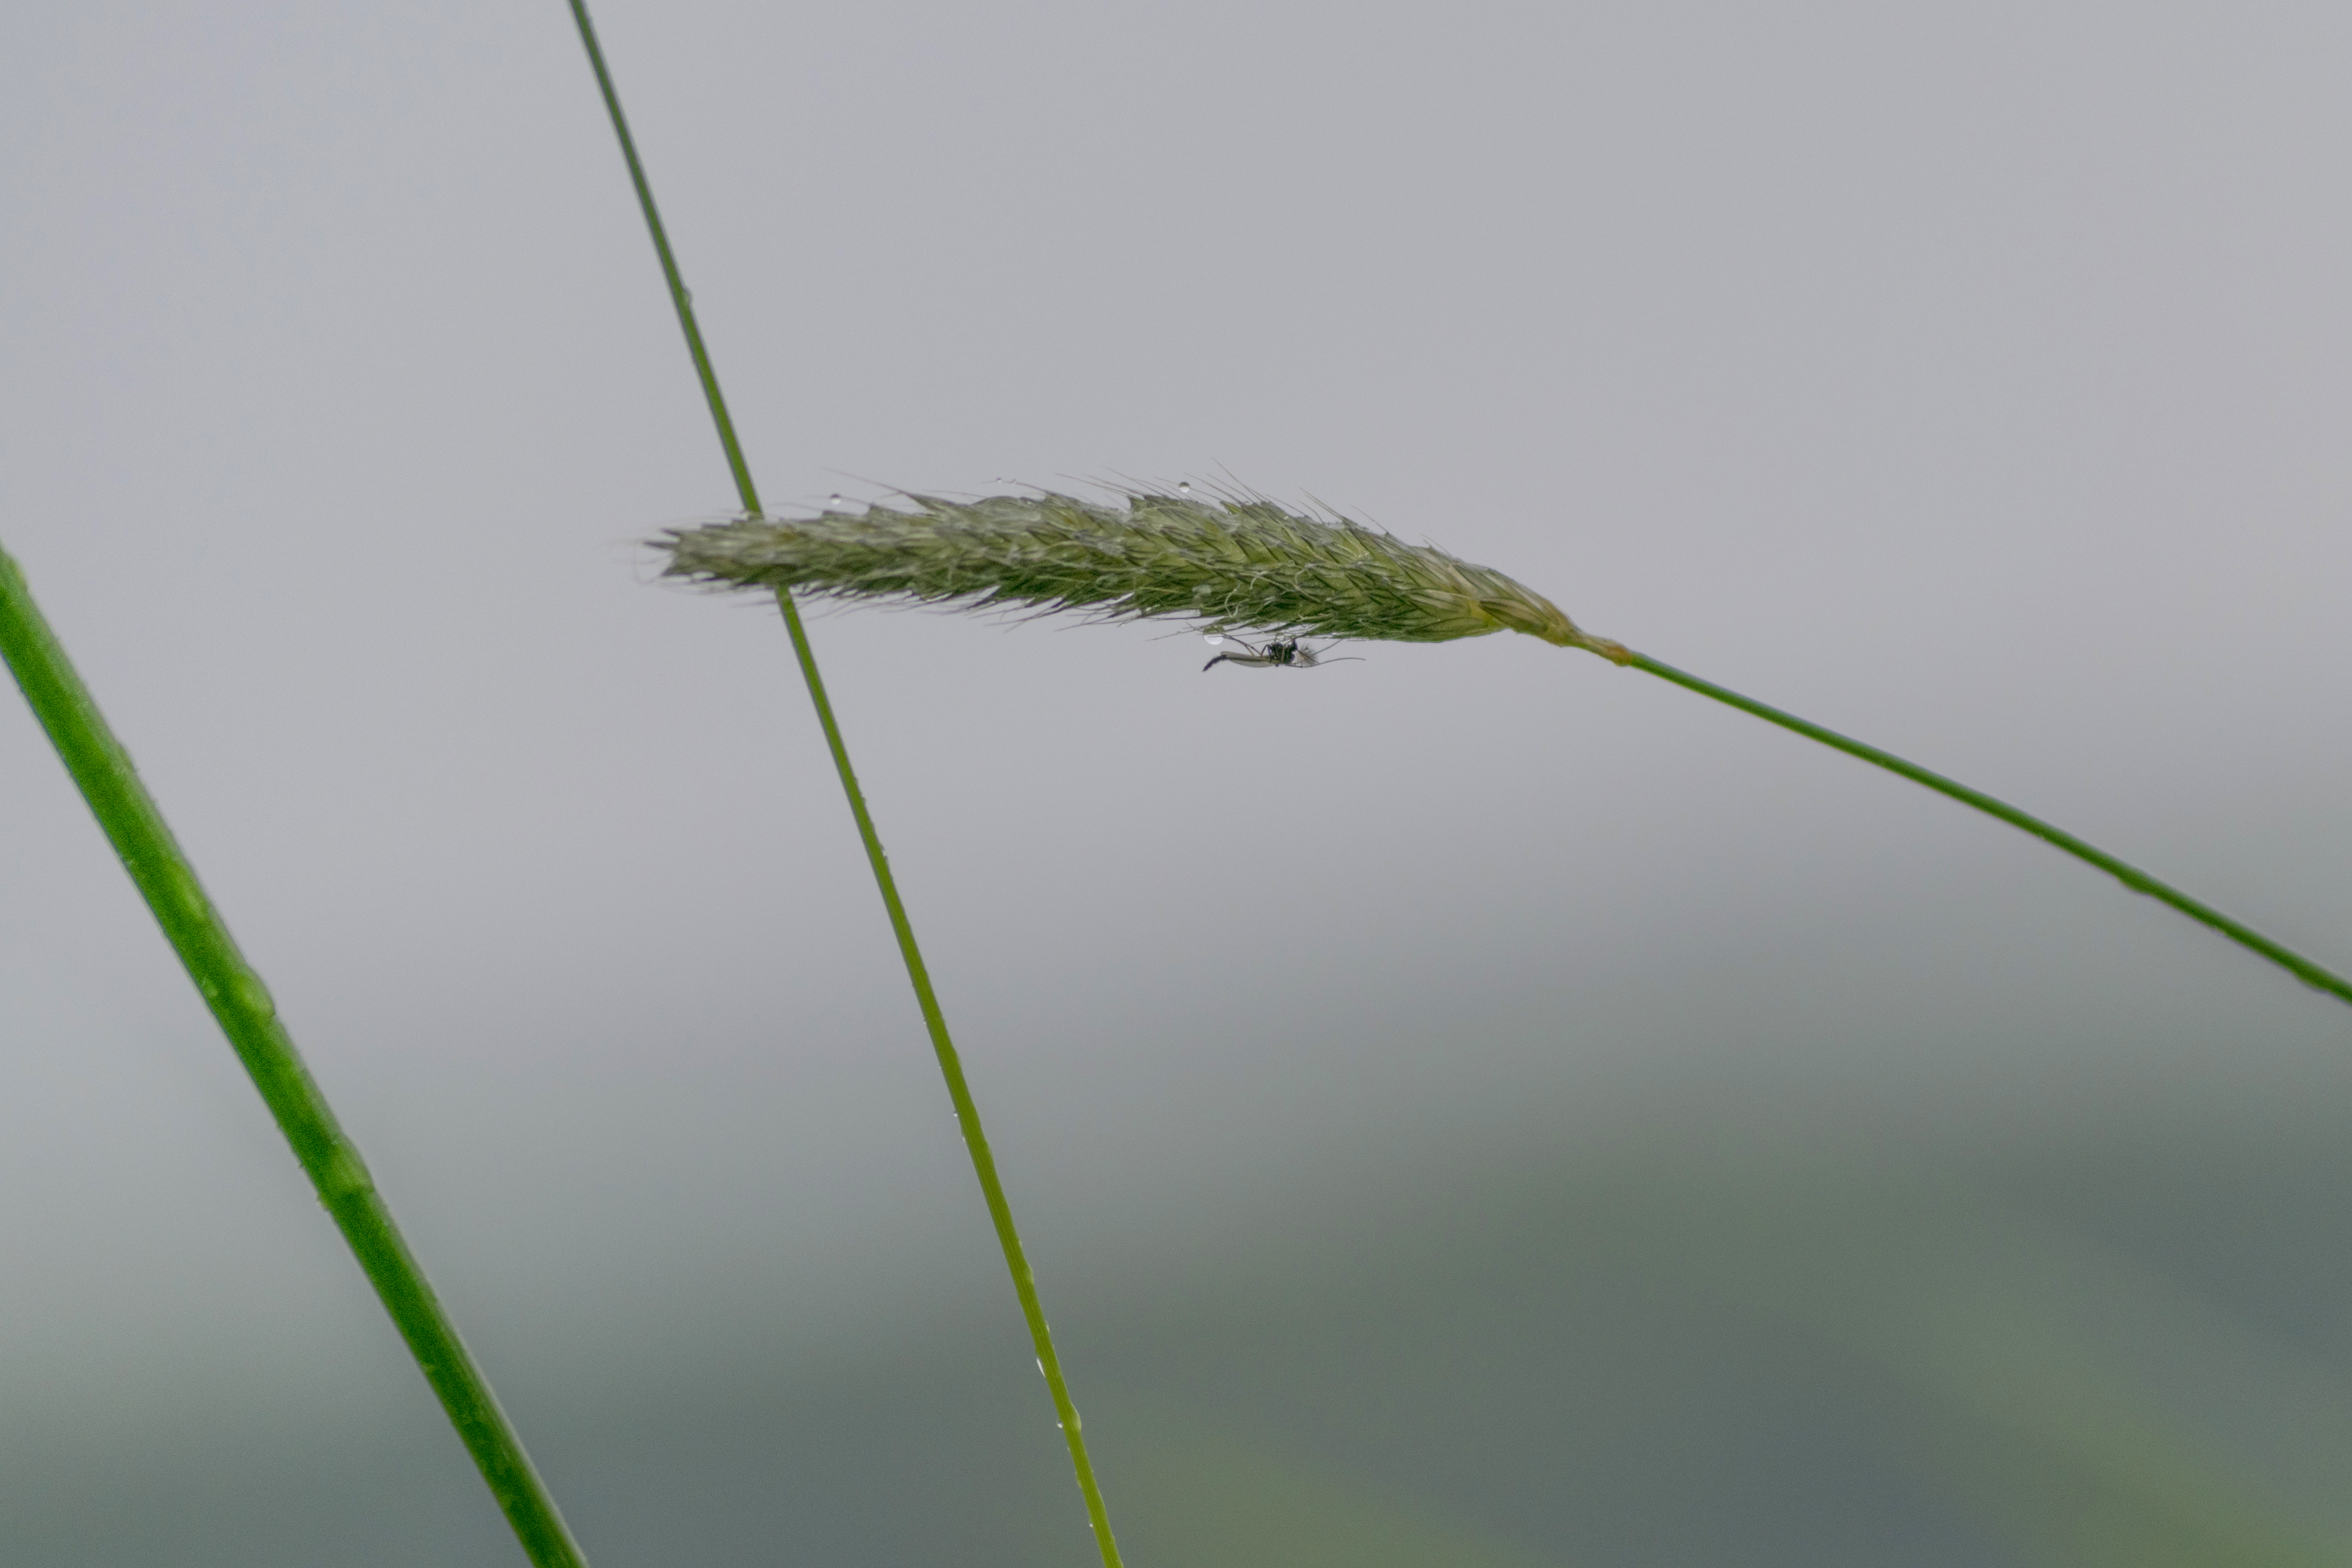
water, nature, grass, outdoor, branch, drop, plant, rain, leaf, flower, animal, line, green, insect, nikon, mug, flora, twig, nederland, netherlands, focus, outdoorphotography, depthoffield, mosquito, regen, gras, paulvandevelde, pdvandevelde, padagudaloma, natuurfotografie, naturephotographer, nederlandinfotos, druppel, macro photography, grass family, plant stem